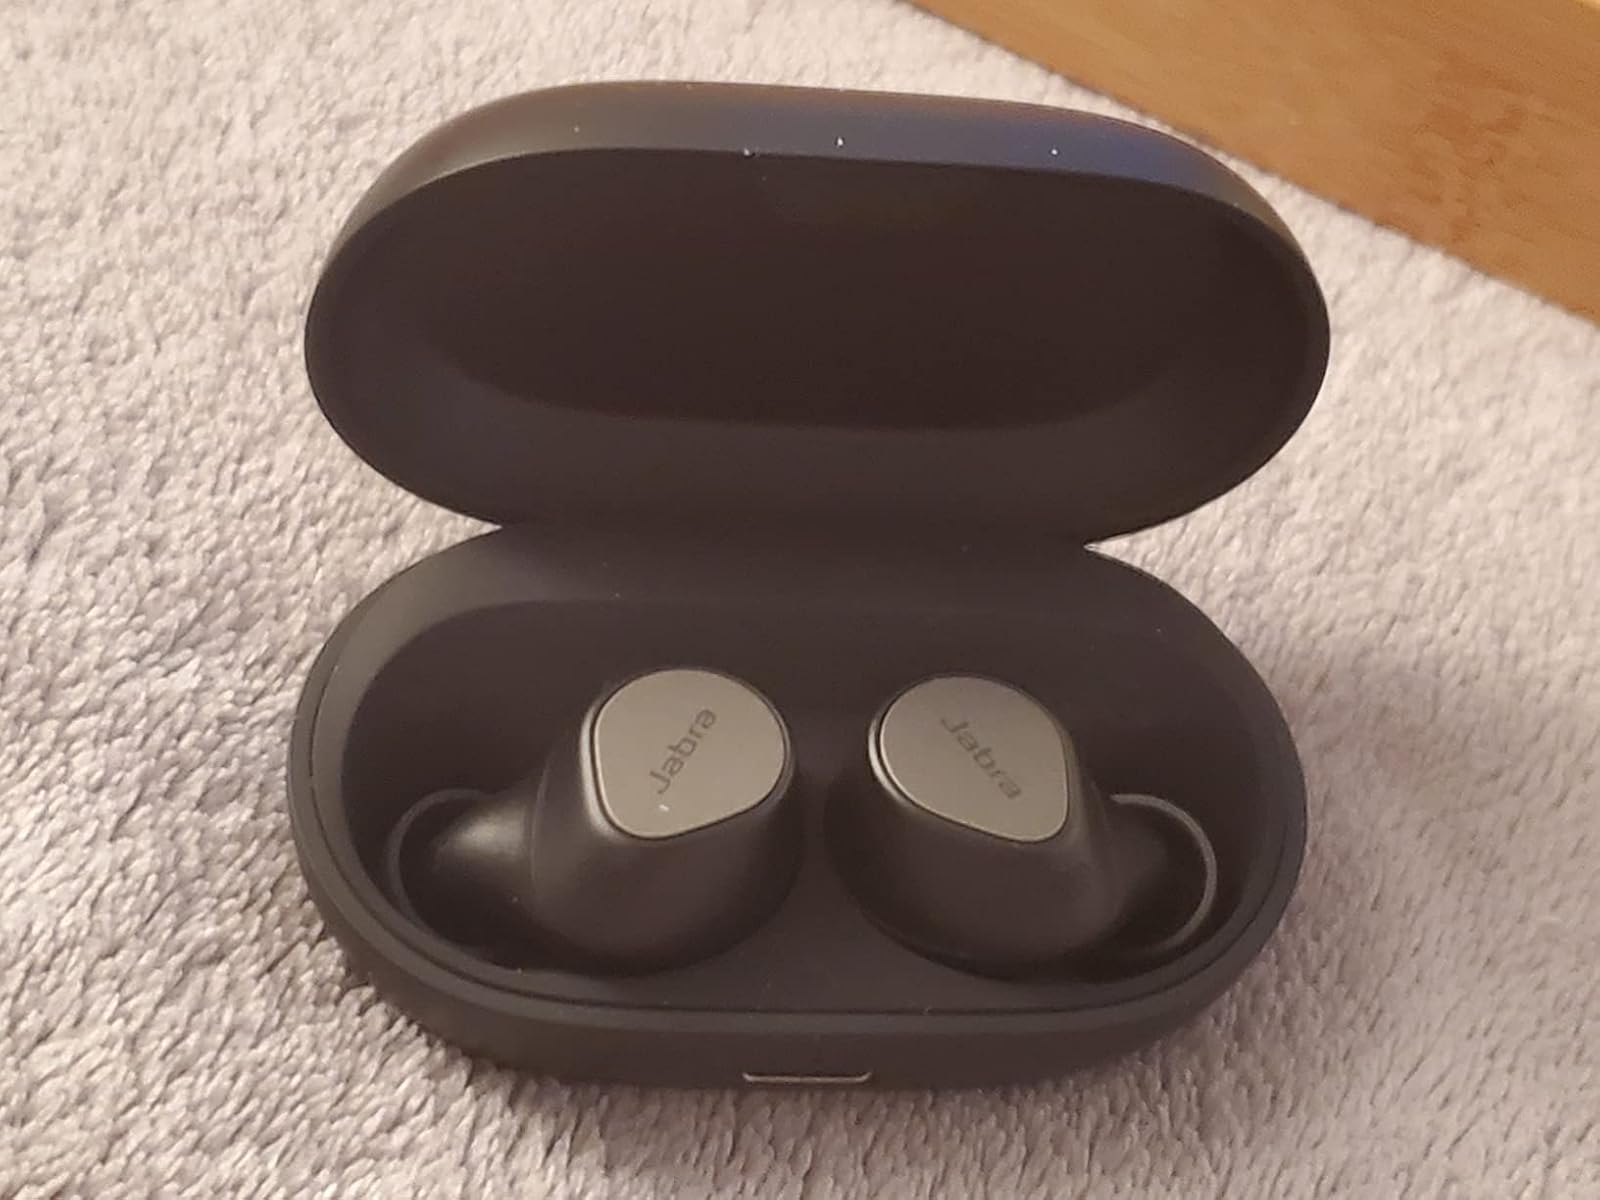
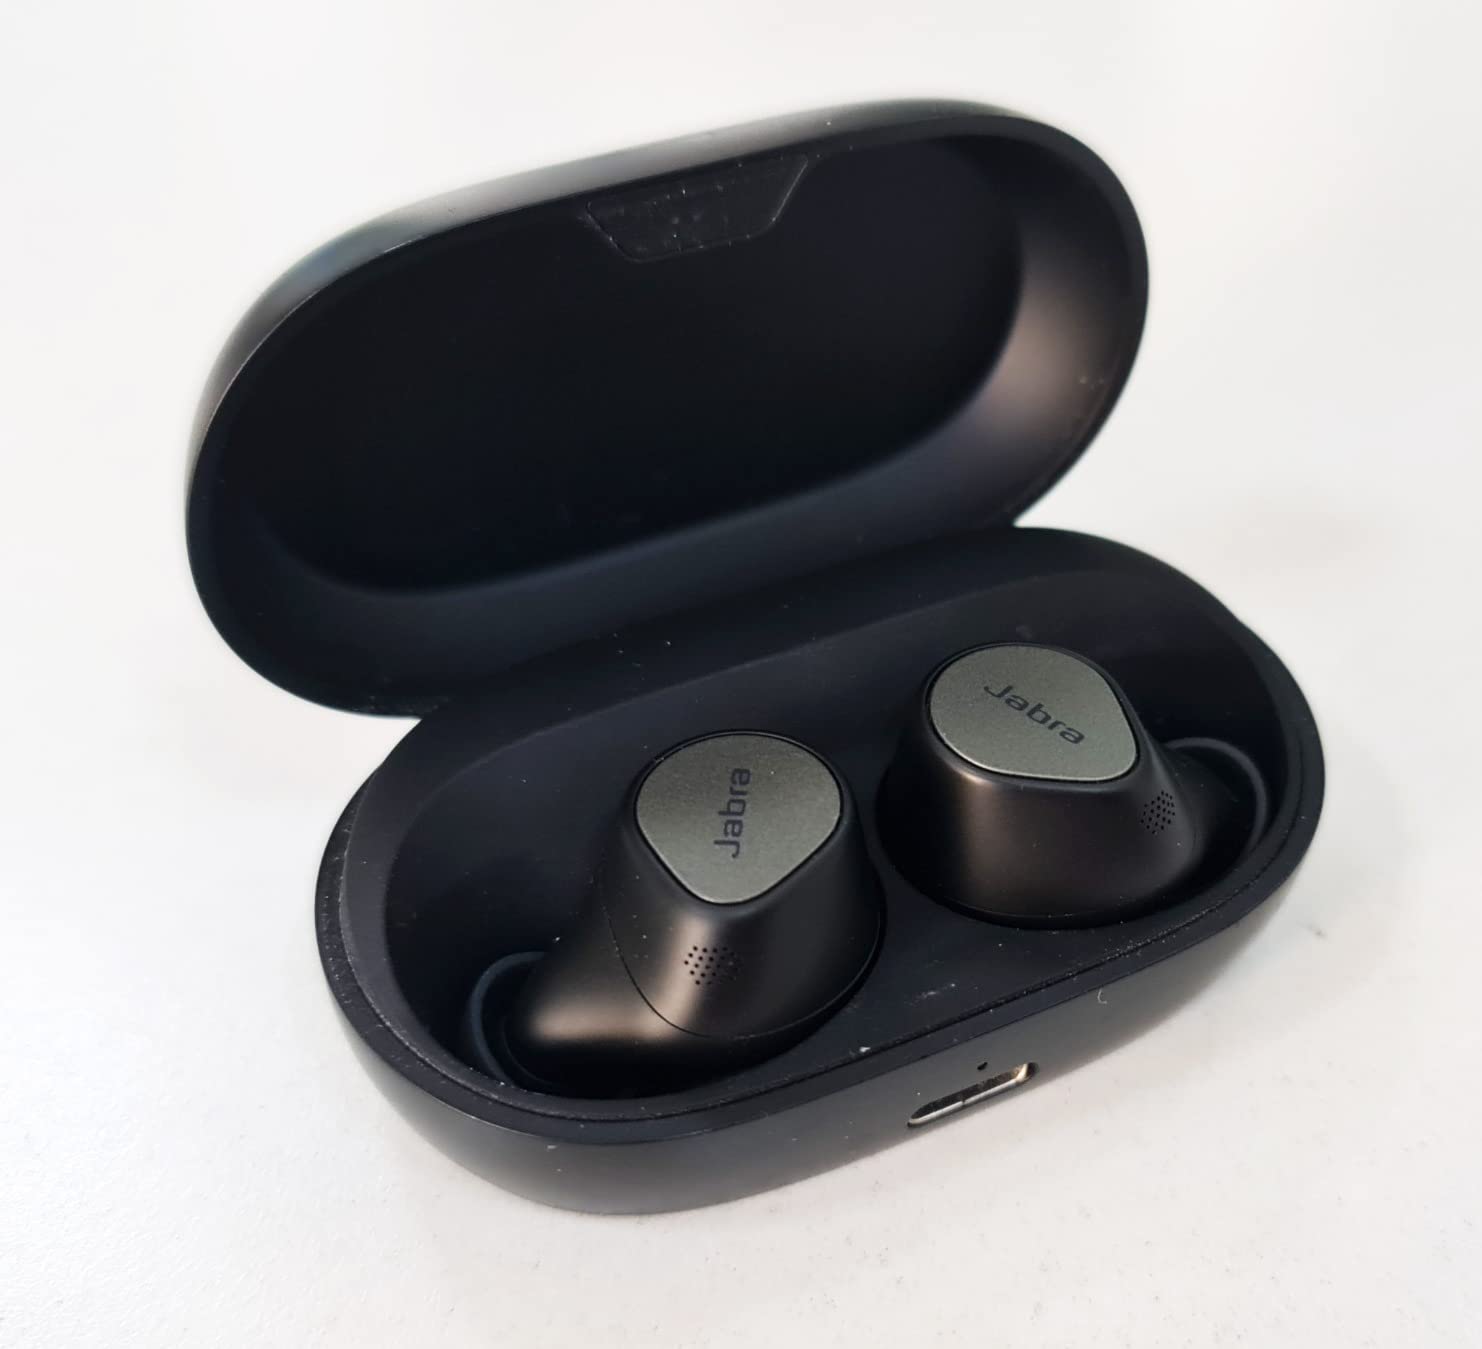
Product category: earbuds
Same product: yes